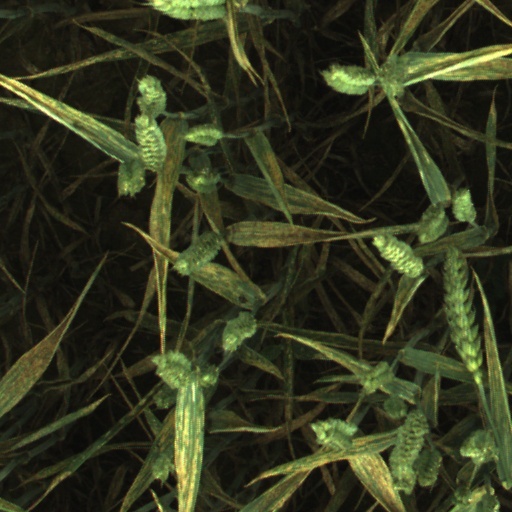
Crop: wheat